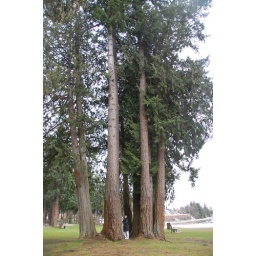
Park near beach with huge trees